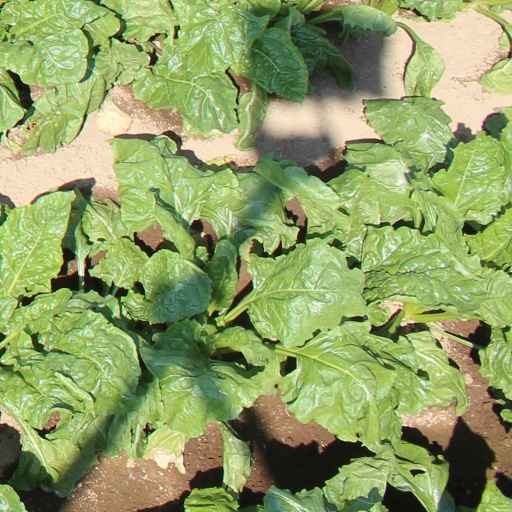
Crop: sugar beet